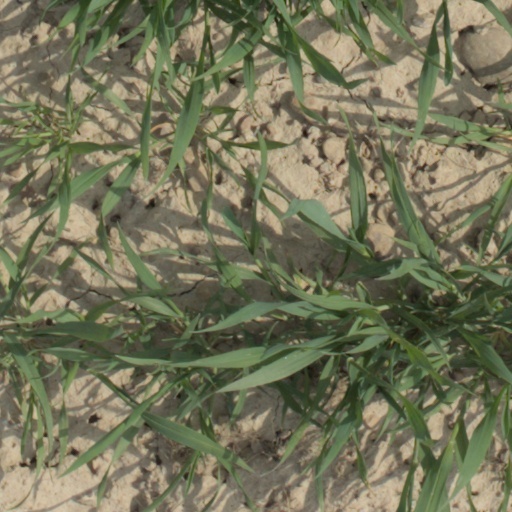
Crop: wheat